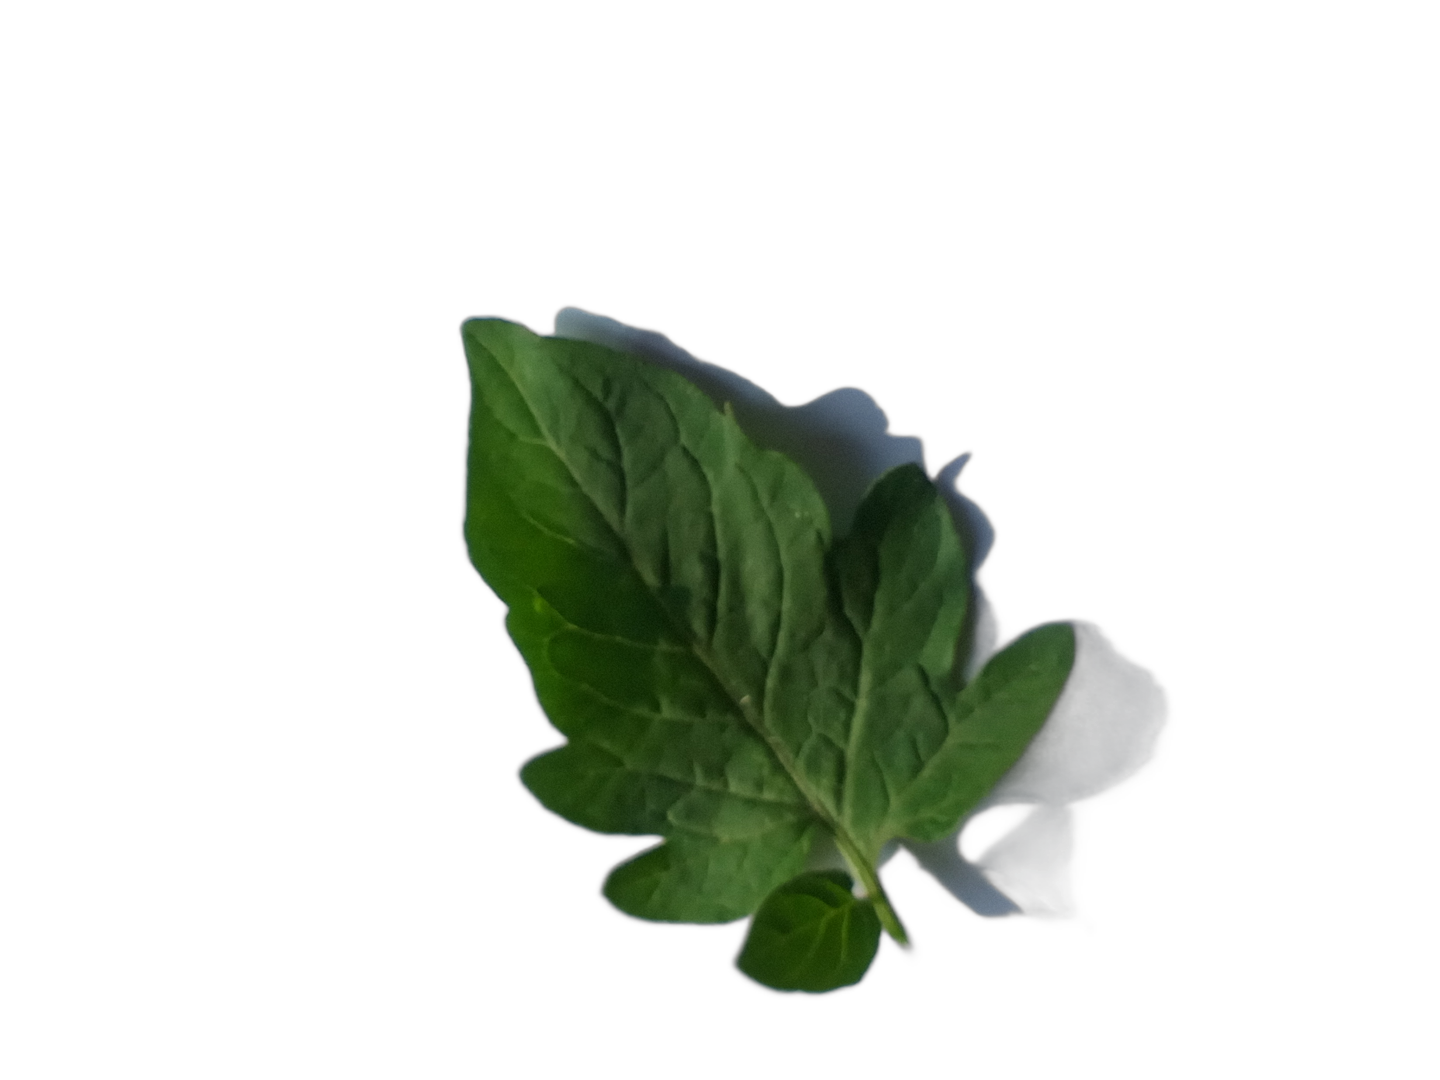
Crop: Tomato
Label: Healthy